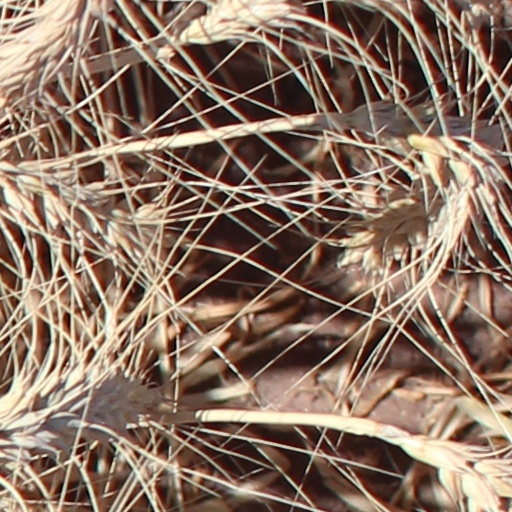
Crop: wheat